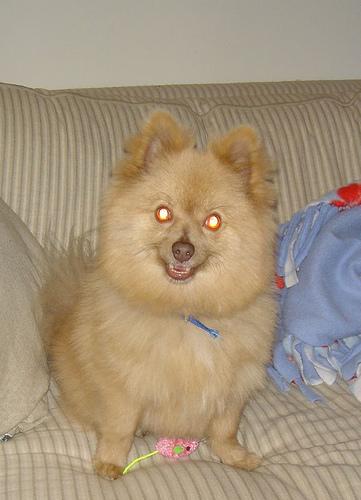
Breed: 1936-n000005-Pomeranian